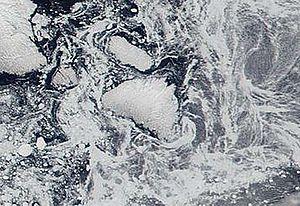
Resolution Island est une île de l'Archipel arctique canadien rattachée au Nunavut. D'une superficie de 1 015 km², elle est située dans le détroit de Davis, au large de East Bluff, la pointe sud-est de l'île de Baffin.